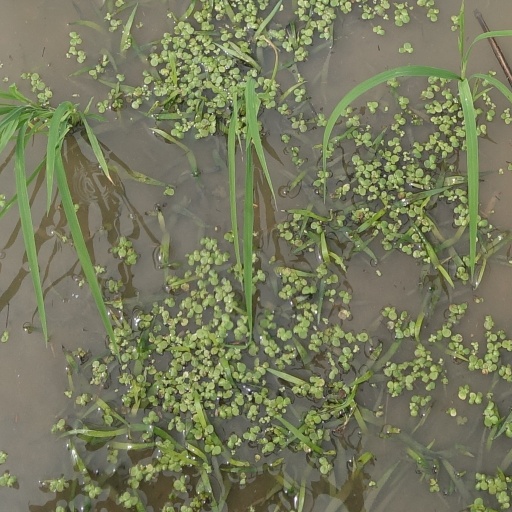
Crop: rice